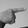
ASL letter: G